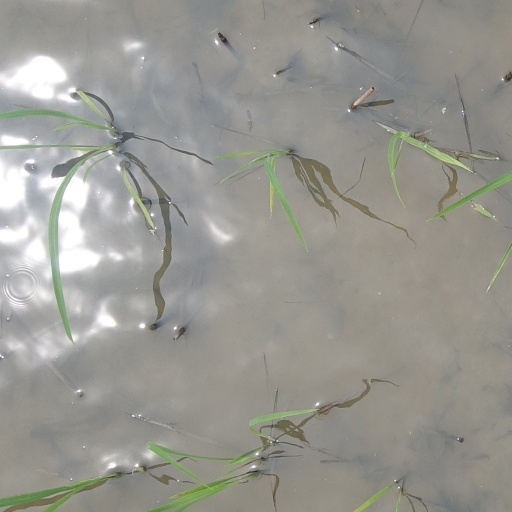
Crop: rice